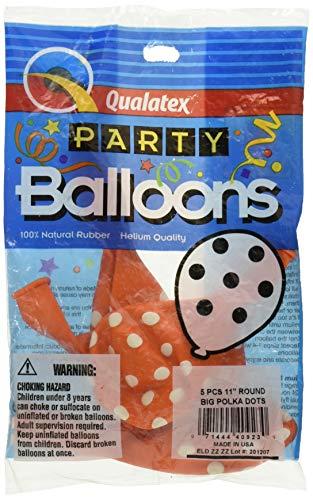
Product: PIONEER BALLOON COMPANY Round Big Polka Dots, 11", Orange
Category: Toys & Games | Party Supplies | Balloons
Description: These helium quality latex balloons would add a burst of color to your event or party.
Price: $10.28
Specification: ProductDimensions:11x11x11inches|ItemWeight:0.32ounces|ShippingWeight:0.32ounces(Viewshippingratesandpolicies)|Manufacturer:PIONEERBALLOONCOMPANY|ASIN:B009SQZDRC|Itemmodelnumber:40923|DatefirstlistedonAmazon:October18,2012